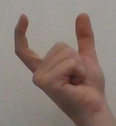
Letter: nun